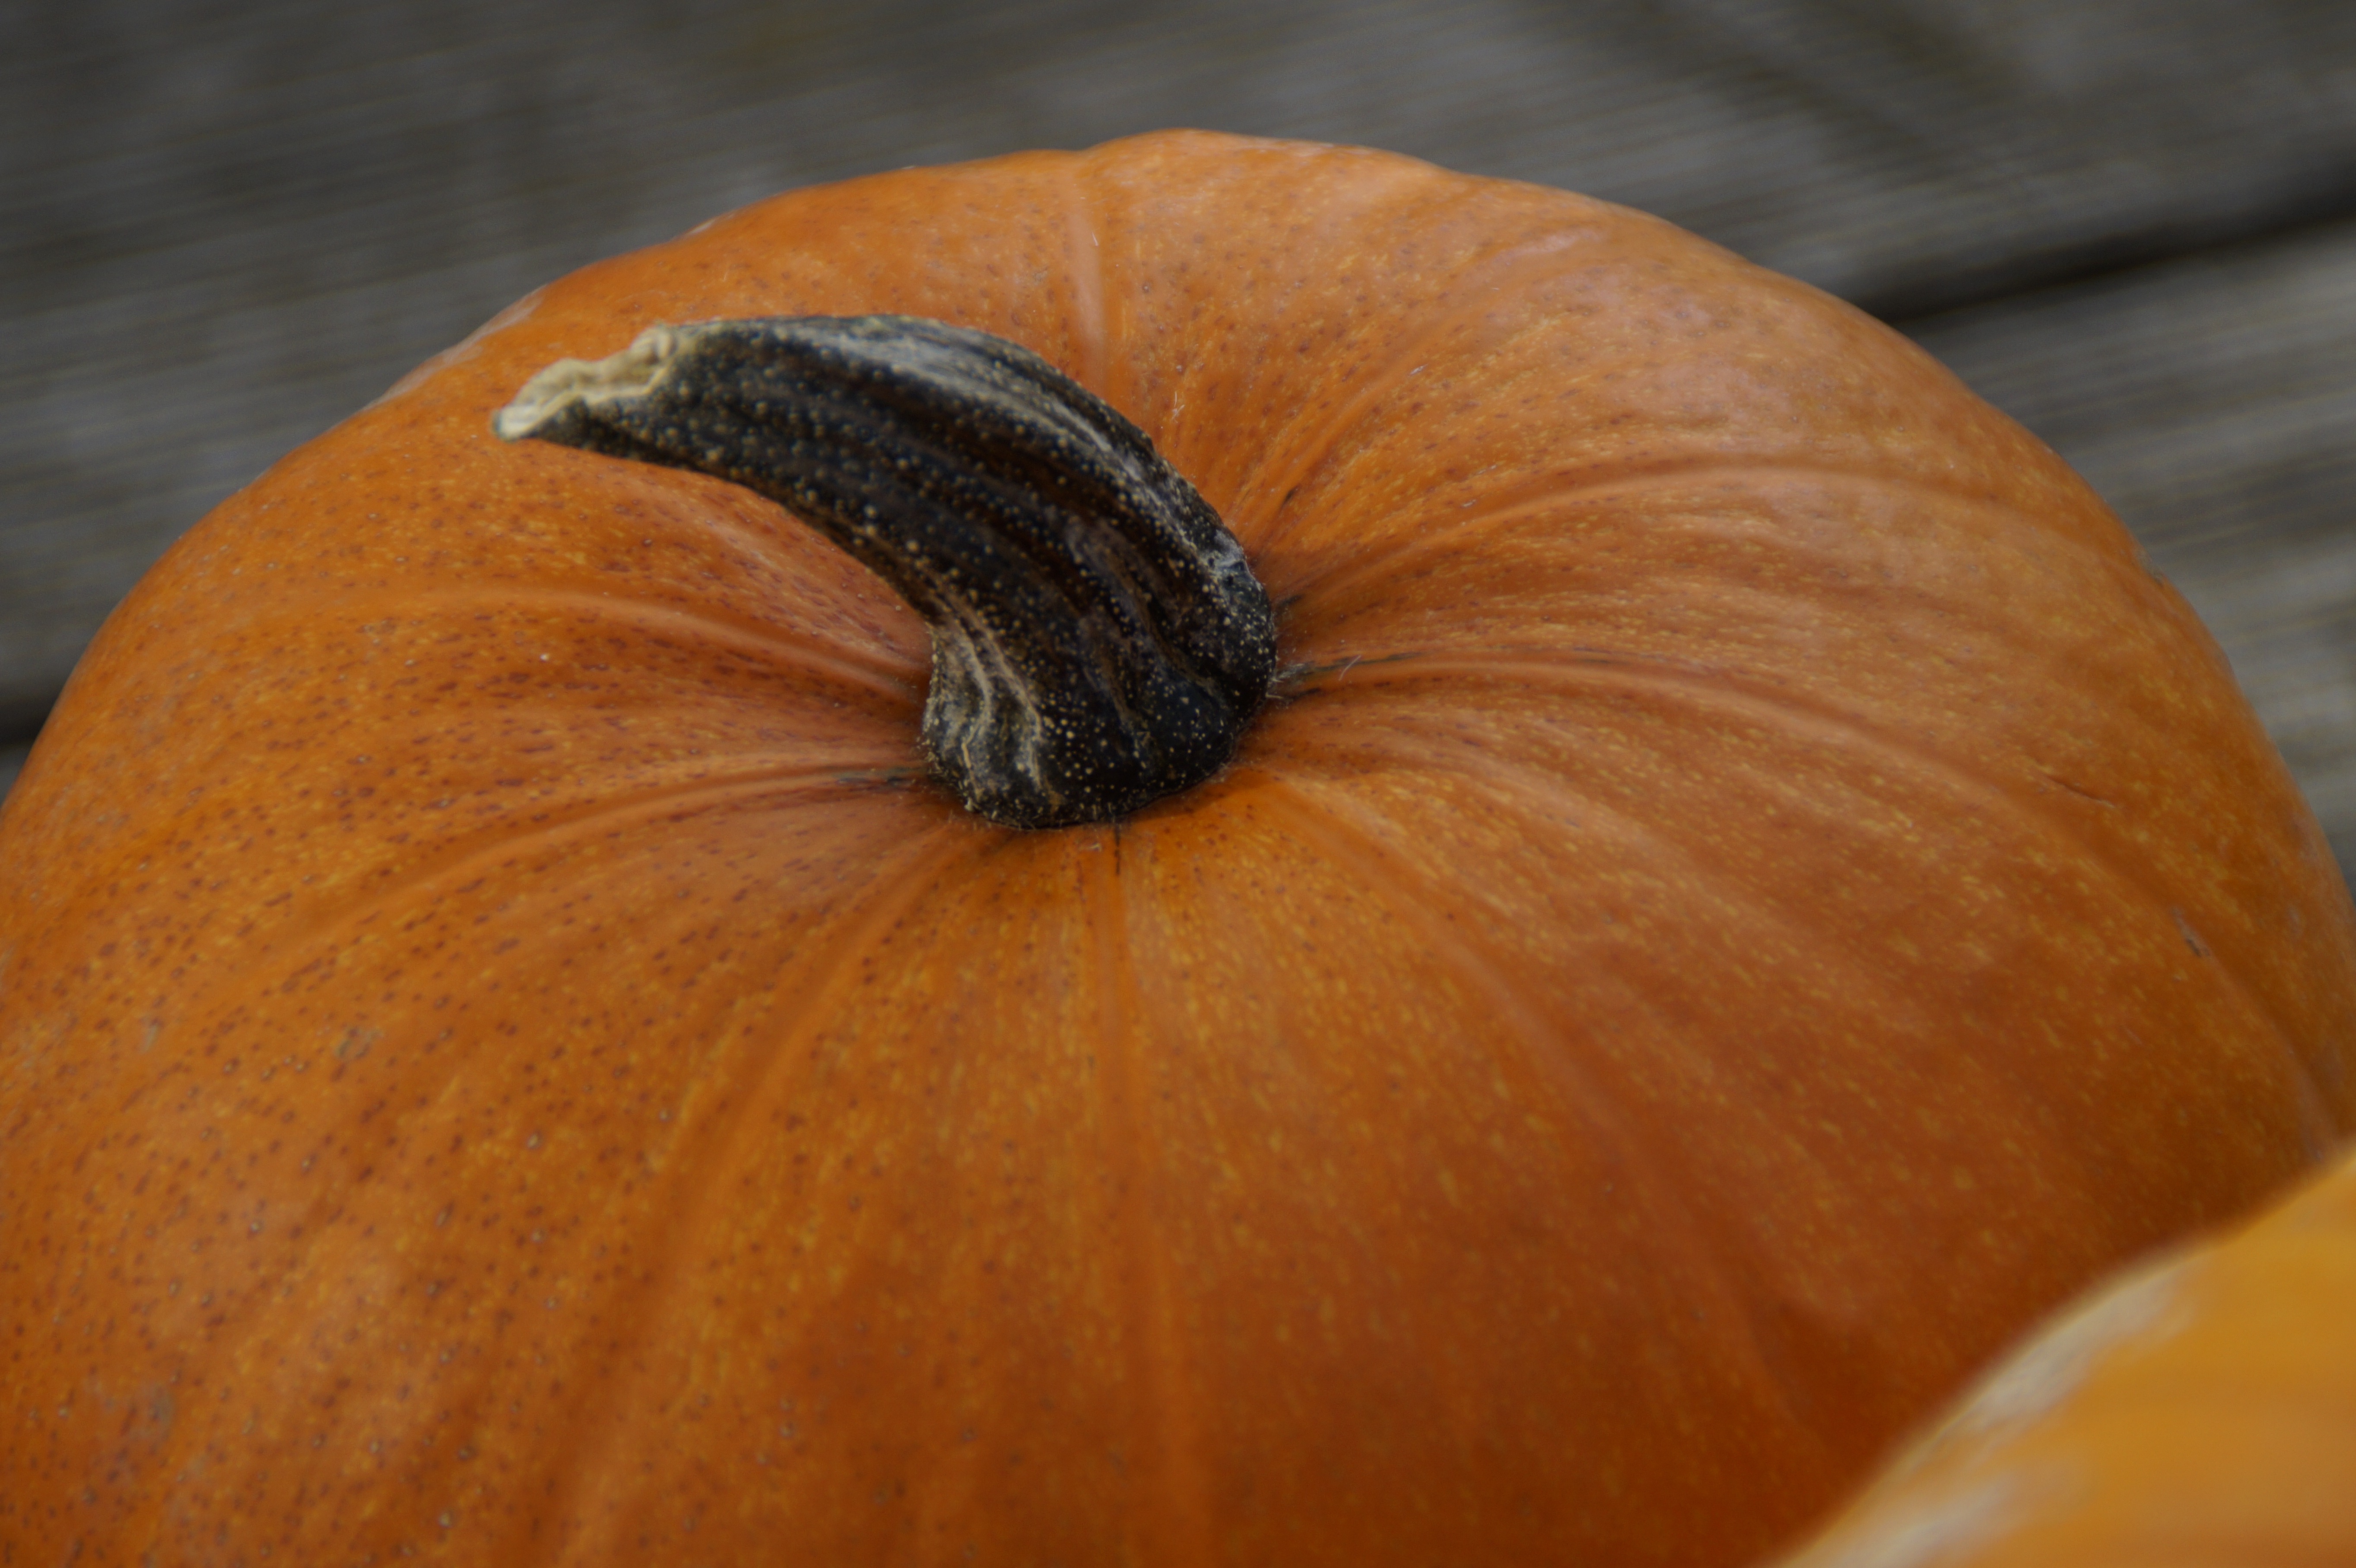
decoration, orange, food, produce, vegetable, autumn, pumpkin, halloween, close up, thanksgiving, decorative, bright, seasonal, calabaza, style, carving, pumpkins, cucurbita, macro photography, pumpkin ghost, autumn decoration, halloweenkuerbis, winter squash